Wallace Goldsmith

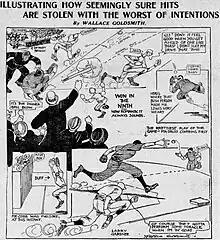
May 23, 1916 cartoon for a Win for the Boston Red Sox.

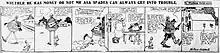
Mr. Asa Spades Goldsmith cartoon strip ran from 1908 to 1918.

Goldsmith worked for "The Boston Post" as a sports cartoonist for 25 years. He also worked for the "Boston Herald," "The Boston Journal," and the "Worcester Telegram." Additionally, he worked for the "Boston Globe" from 1909 to 1919. In addition to his sports-related work, Goldsmith crafted editorial cartoons covering Boston city politics and tackled national issues, including the women's suffrage movement and President Woodrow Wilson's foreign policies.